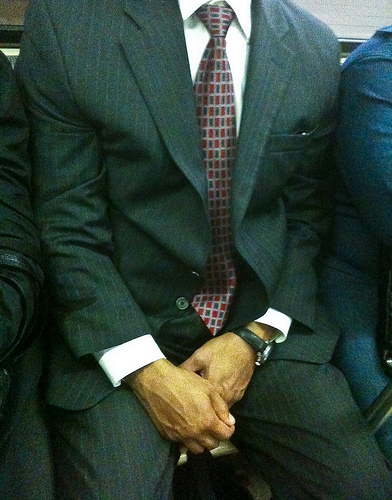
there is a man sitting on the train wearing a suit